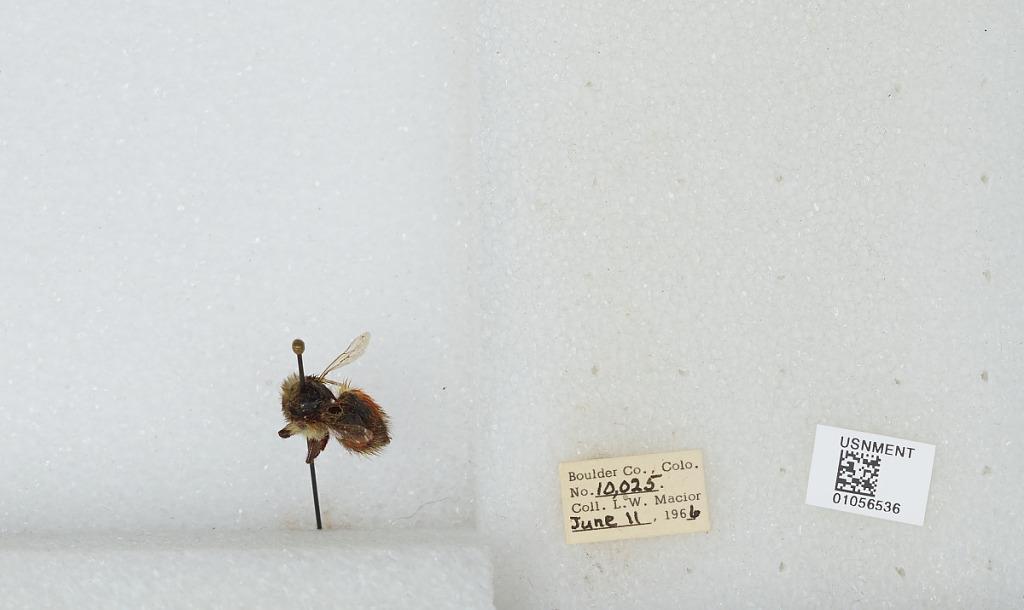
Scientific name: Bombus (Pyrobombus) bifarius Cresson
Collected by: L. Macior
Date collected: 1966-6-11
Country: United States
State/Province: Colorado
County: Boulder
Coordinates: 40.0017, -105.308